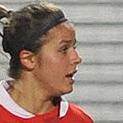
Age: 19